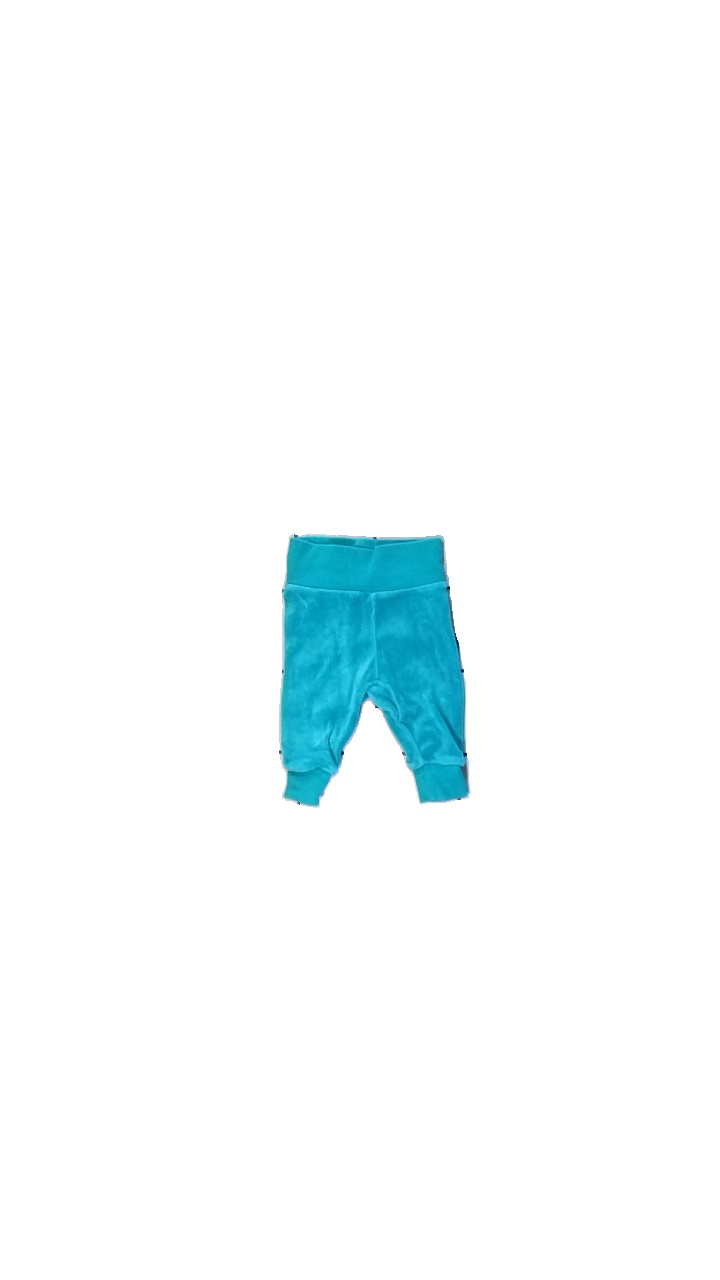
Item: Trousers (Children)
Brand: Lindex
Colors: Turquoise
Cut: Regular
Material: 100% cotton
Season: All
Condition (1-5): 3
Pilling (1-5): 4
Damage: slightly washed out
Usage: Reuse
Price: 50-100